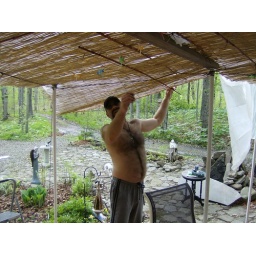
Scott building a custom roof over our new deck.